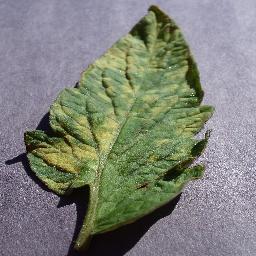
Label: Tomato___Leaf_Mold